West Dorset District Council elections

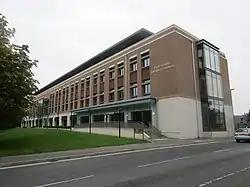
South Walks House in Dorchester, headquarters of West Dorset District Council

West Dorset District Council in Dorset, England existed from 1974 to 2019. The council was abolished and subsumed into Dorset Council in 2019.